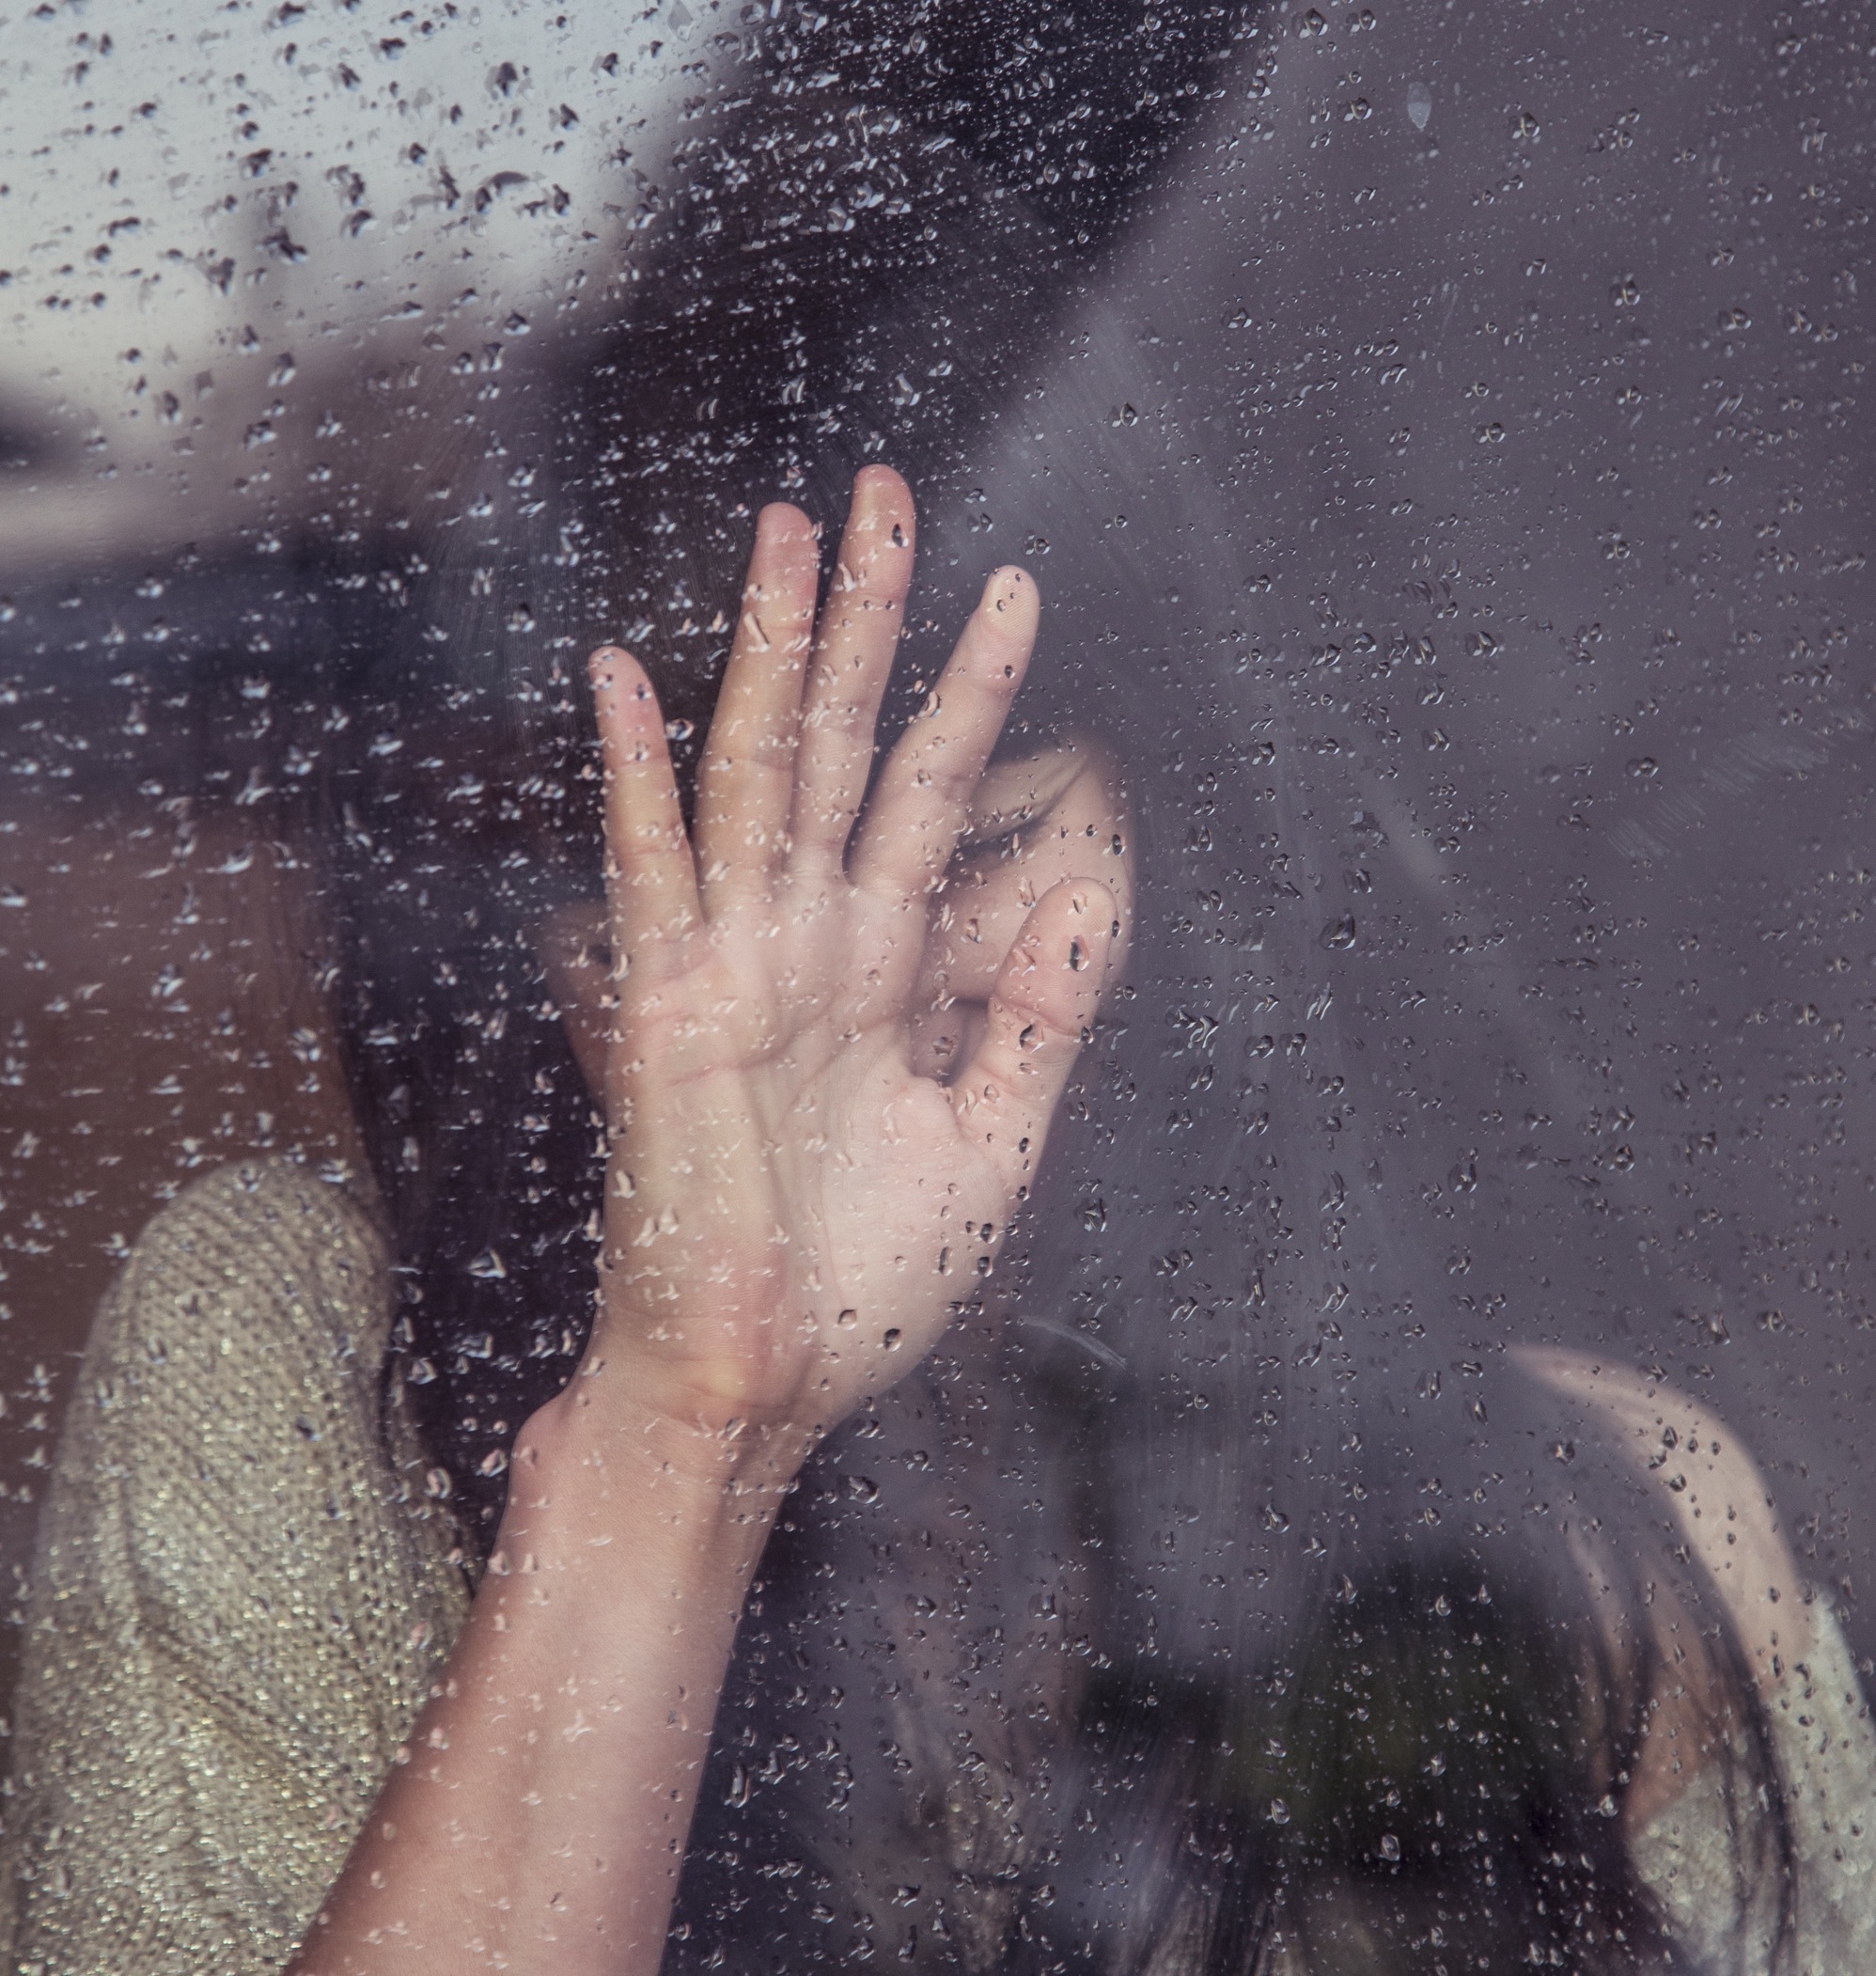
hand, people, girl, woman, window, sad, raining, image, crying, rain drops